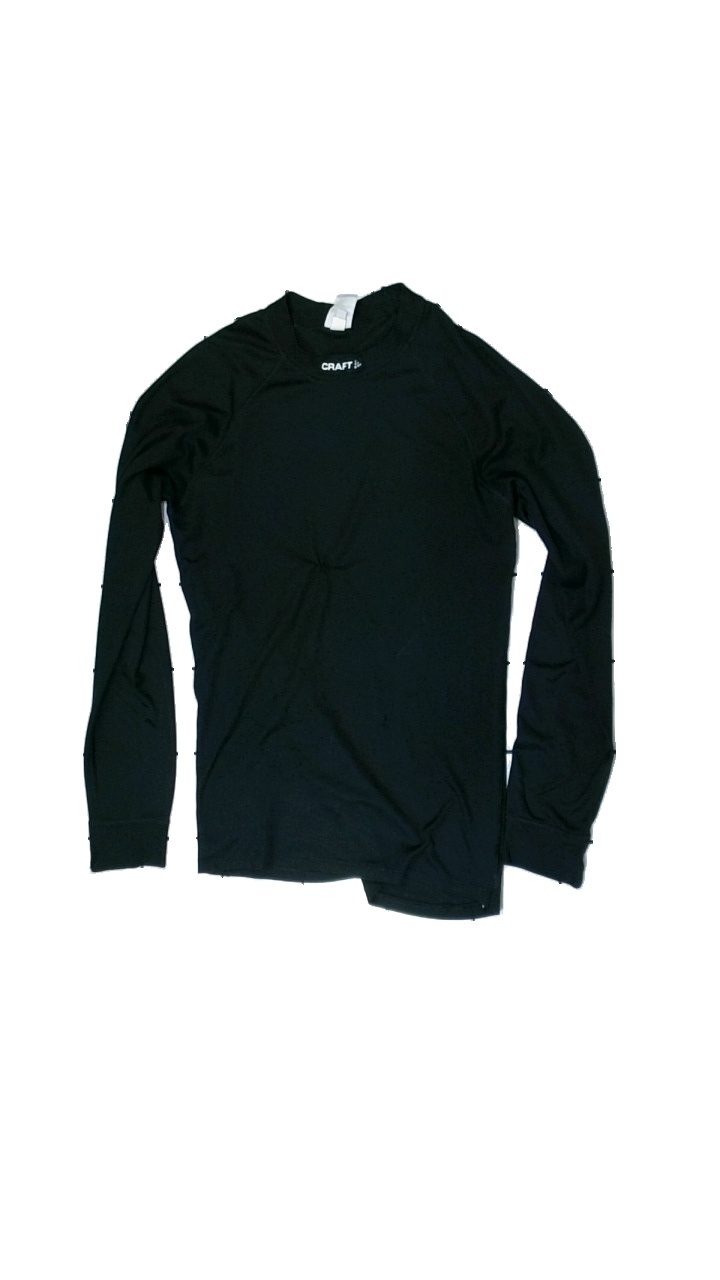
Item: Top (Ladies)
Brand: Craft
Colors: Black
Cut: Regular
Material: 100% polyester
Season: All
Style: Sports
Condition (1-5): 1
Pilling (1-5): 1
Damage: Pulled thread
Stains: Minor
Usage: Export
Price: <50